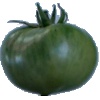
Label: Tomato not Ripened 1